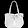
Label: Bag